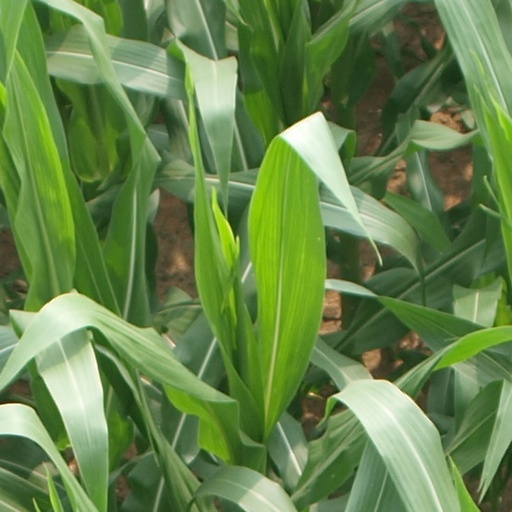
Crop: maize; corn